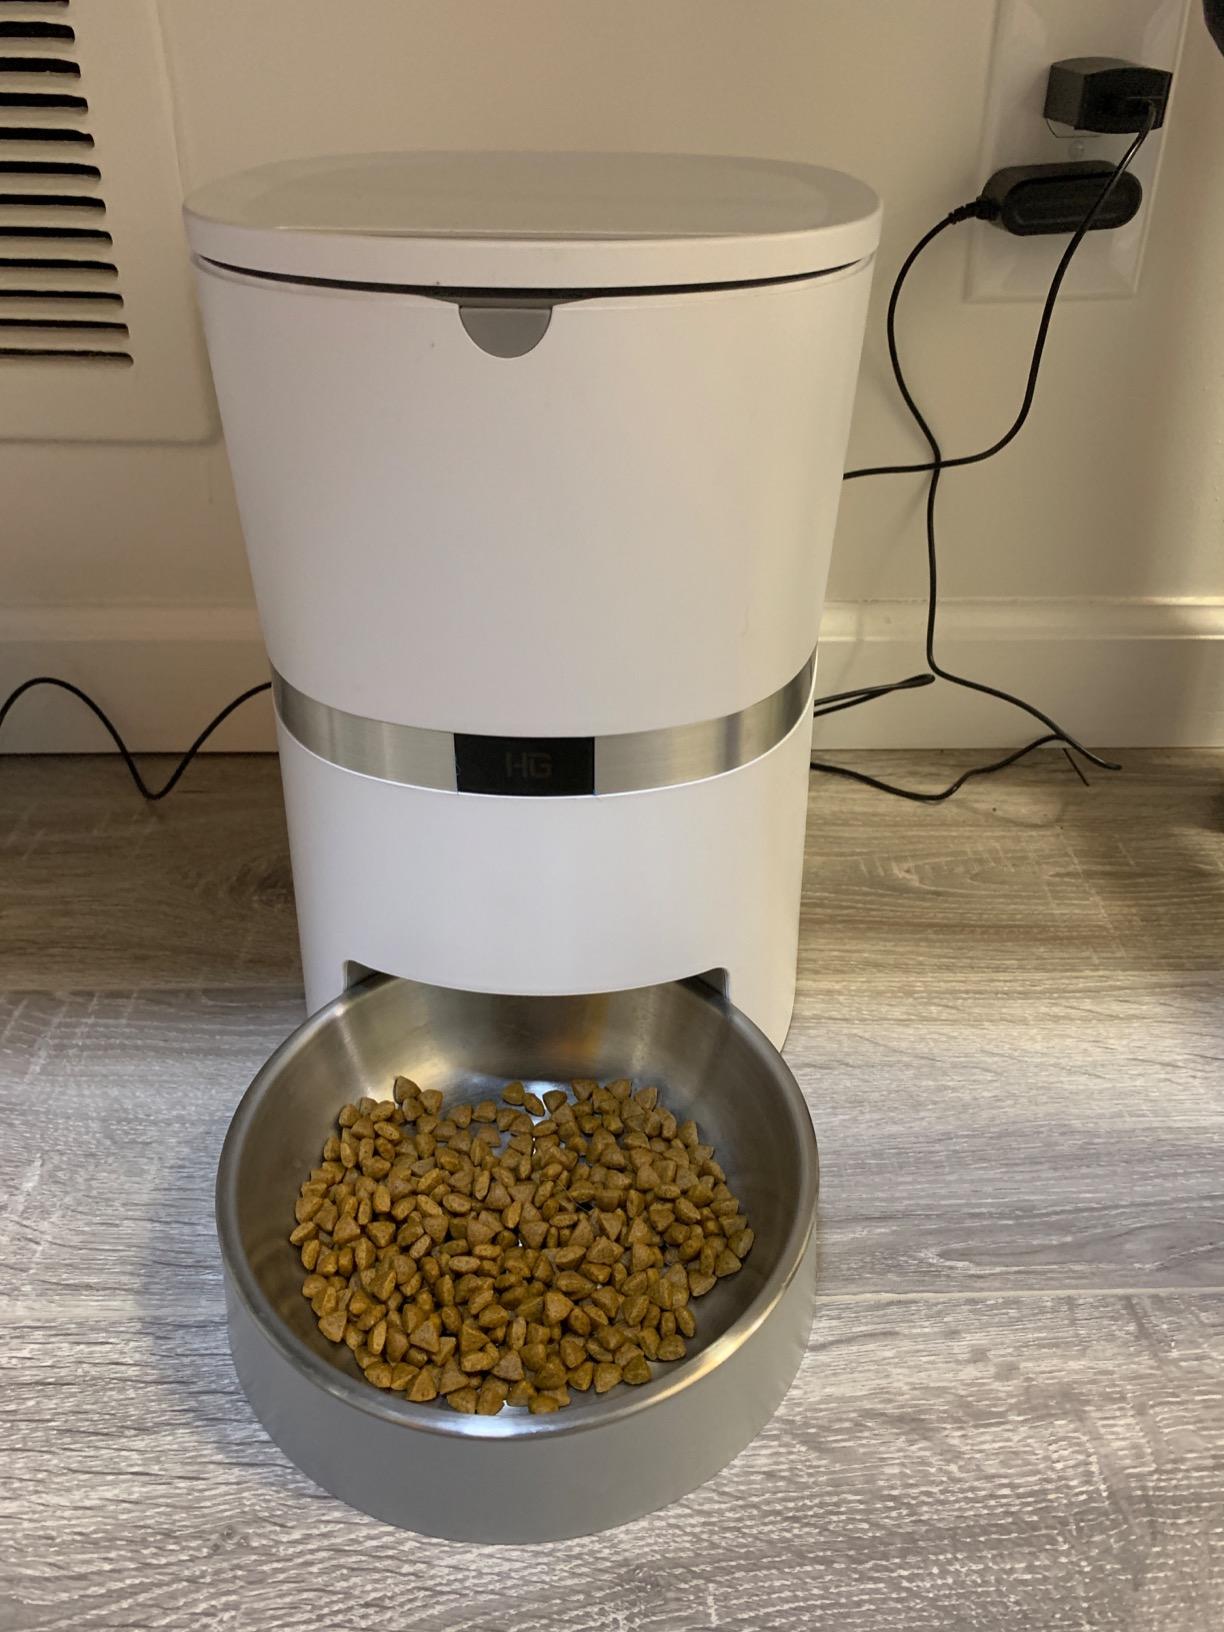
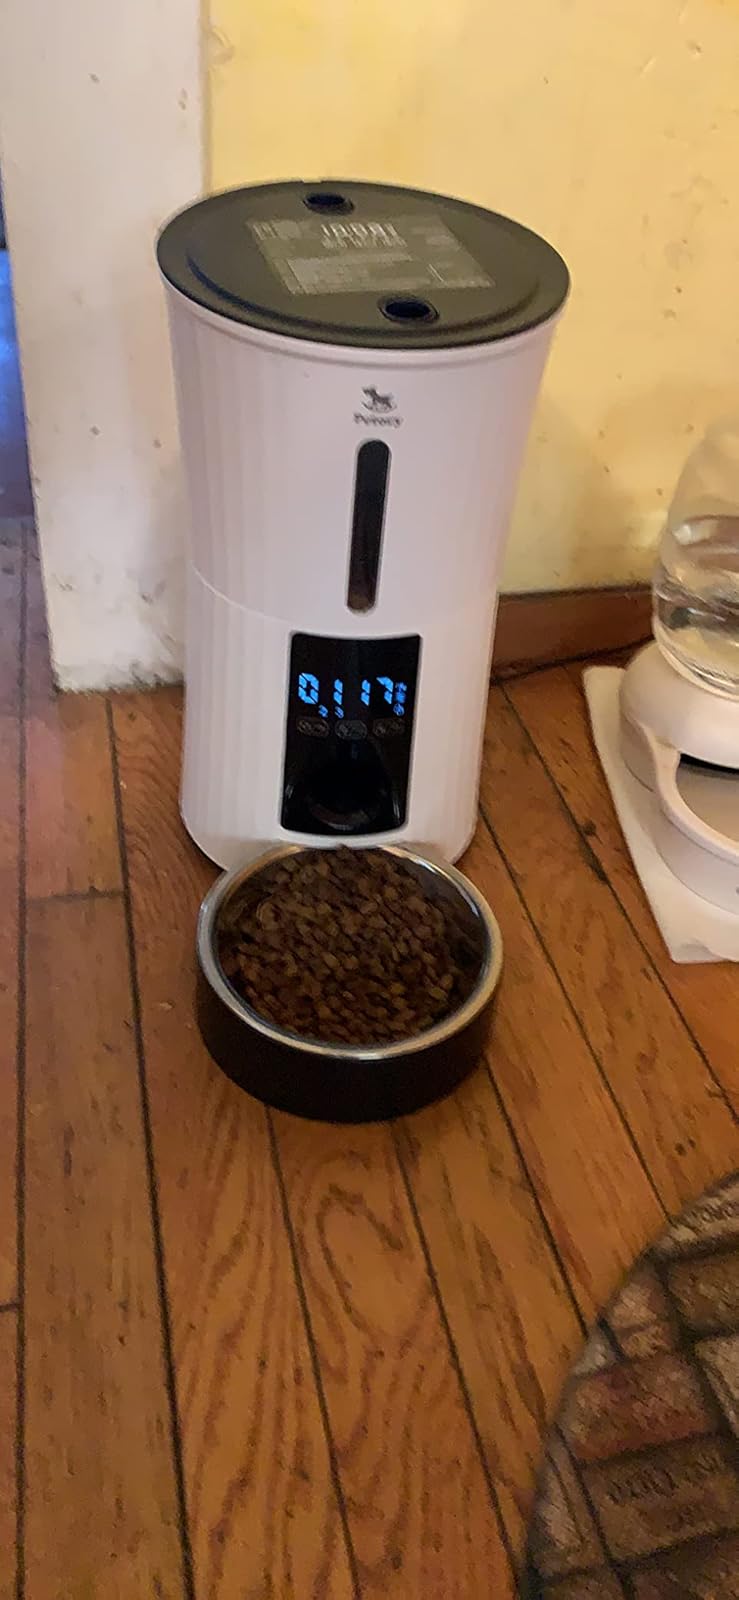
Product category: items_feeder
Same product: no